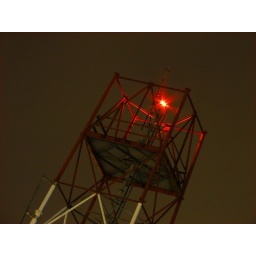
power plant and cell phone tower near jack loudon square - port of oakland, california